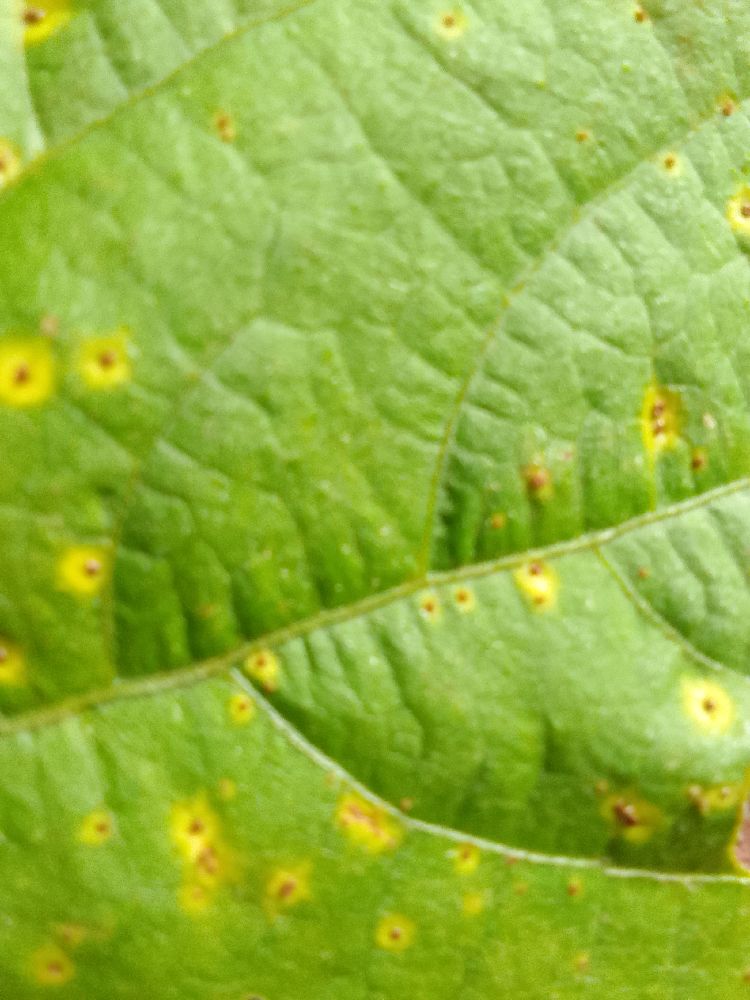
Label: rust